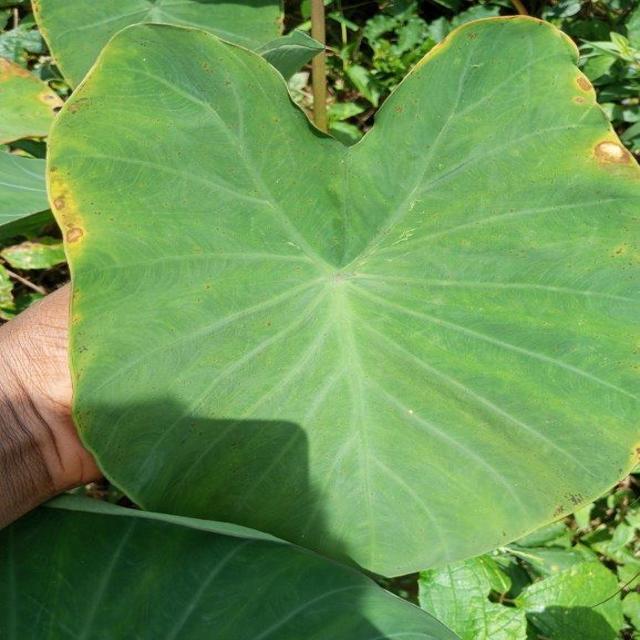
Label: Early_Blight